Air Bud

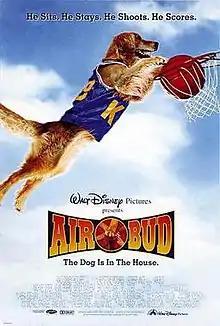
Theatrical release poster

Air Bud is a 1997 sports comedy-drama film directed by Charles Martin Smith. An international co-production of the United States and Canada, the film stars Kevin Zegers as a young boy who befriends a runaway Golden Retriever (portrayed by Buddy) with a unique ability to play basketball.